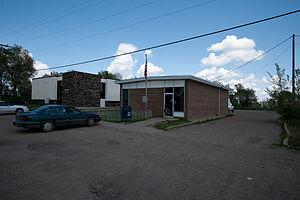
La ville de Fort Yates est le siège du comté de Sioux, dans l’État du Dakota du Nord, aux États-Unis. Sa population s’élevait à 184 habitants lors du recensement de 2010, estimée à 211 habitants en 2018. Fort Yates fait partie de la réserve indienne de Standing Rock.